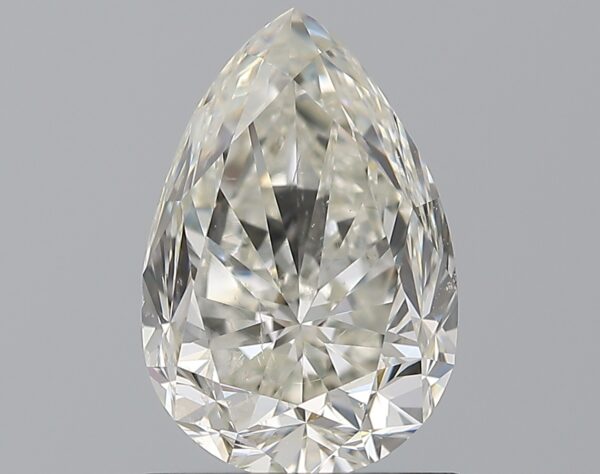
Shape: pear
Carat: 1.5
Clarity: SI2
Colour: J
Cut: FG
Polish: EX
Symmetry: GD
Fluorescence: N
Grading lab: GIA
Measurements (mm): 8.75 x 5.88 x 4.23